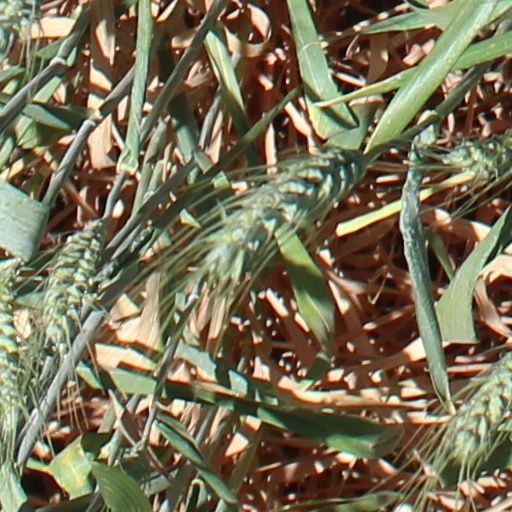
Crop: wheat